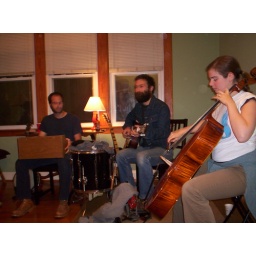
brown bird in chicago